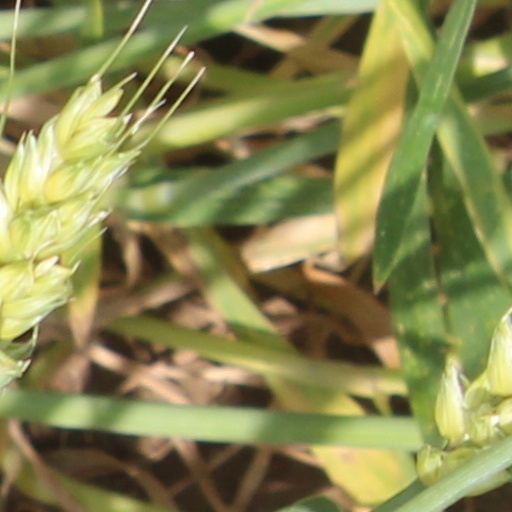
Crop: wheat